Baroda Residency

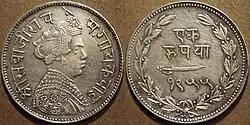
Silver rupee of Sayaji Rao III, late 19th century

The Baroda Residency was one of the residencies of British India, managing the relations of the British with Baroda State between 1806 and the 1930s.